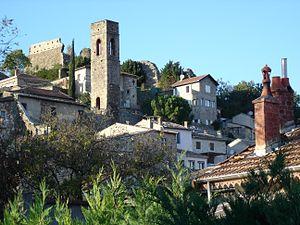
vue de Charmes-sur-Rhône (Ardèche / France)
Charmes-sur-Rhône est une commune française, située dans le département de l'Ardèche en région Auvergne-Rhône-Alpes.